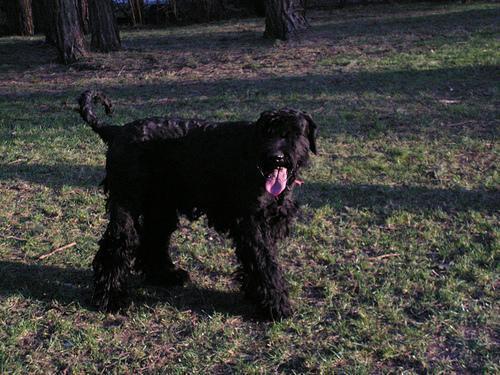
giant_schnauzer